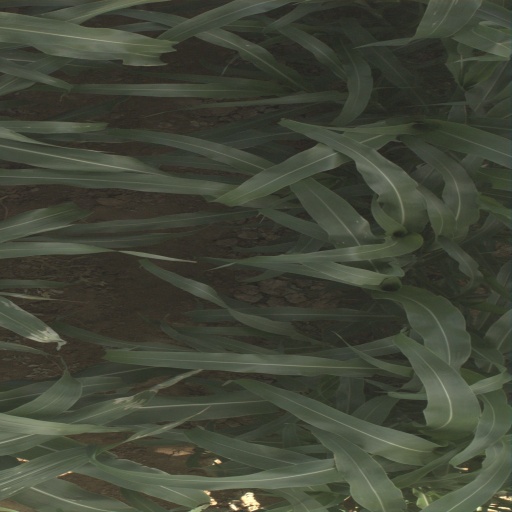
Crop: sorghum